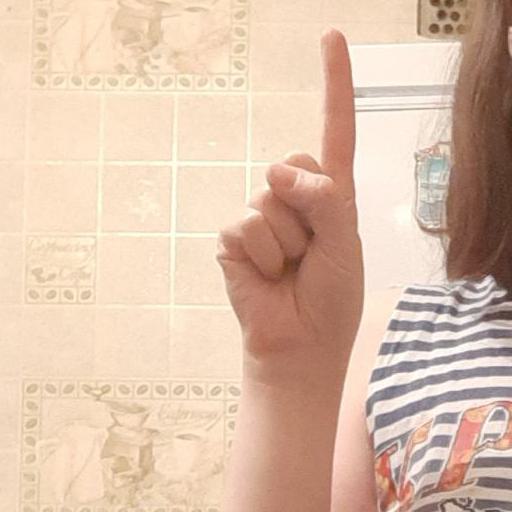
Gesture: one